Adalbert I, Duke of Teck

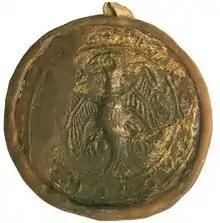
Eagle seal of Adalbert, Duke of Teck

Adalbert I, Duke of Teck was a German nobleman. After the death of his brother Berthold IV, he styled himself "Duke of Teck", and thus founded the elder line of the Dukes of Teck, which existed until 1439.